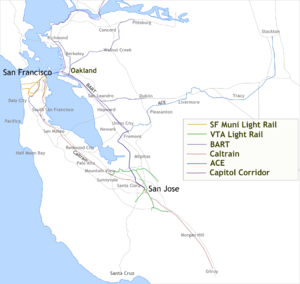
La région de la baie de San Francisco, est une aire urbaine aux particularités géographiques variées entourant la baie de San Francisco, en Californie du Nord. Elle accueille plus de 8 millions d'habitants, ainsi que des municipalités à la taille diverse, des bases militaires, des technopoles dont la Silicon Valley, des aéroports, ainsi que des parcs nationaux, d'État ou locaux. Elle est parcourue par un réseau routier et ferroviaire très dense et s'étend sur les neuf comtés suivants: Alameda, Contra Costa, Marin, Napa, San Francisco, San Mateo, Santa Clara, Solano, et Sonoma auxquels s'ajoute parfois le comté de Santa Cruz.